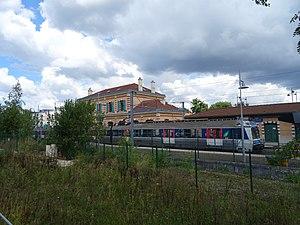
Vue opposée de la gare de Saint-Germain en Laye GC
La gare de Saint-Germain-en-Laye-Grande-Ceinture est une gare ferroviaire française de la ligne de la grande ceinture de Paris, située sur le territoire de la commune de Saint-Germain-en-Laye.